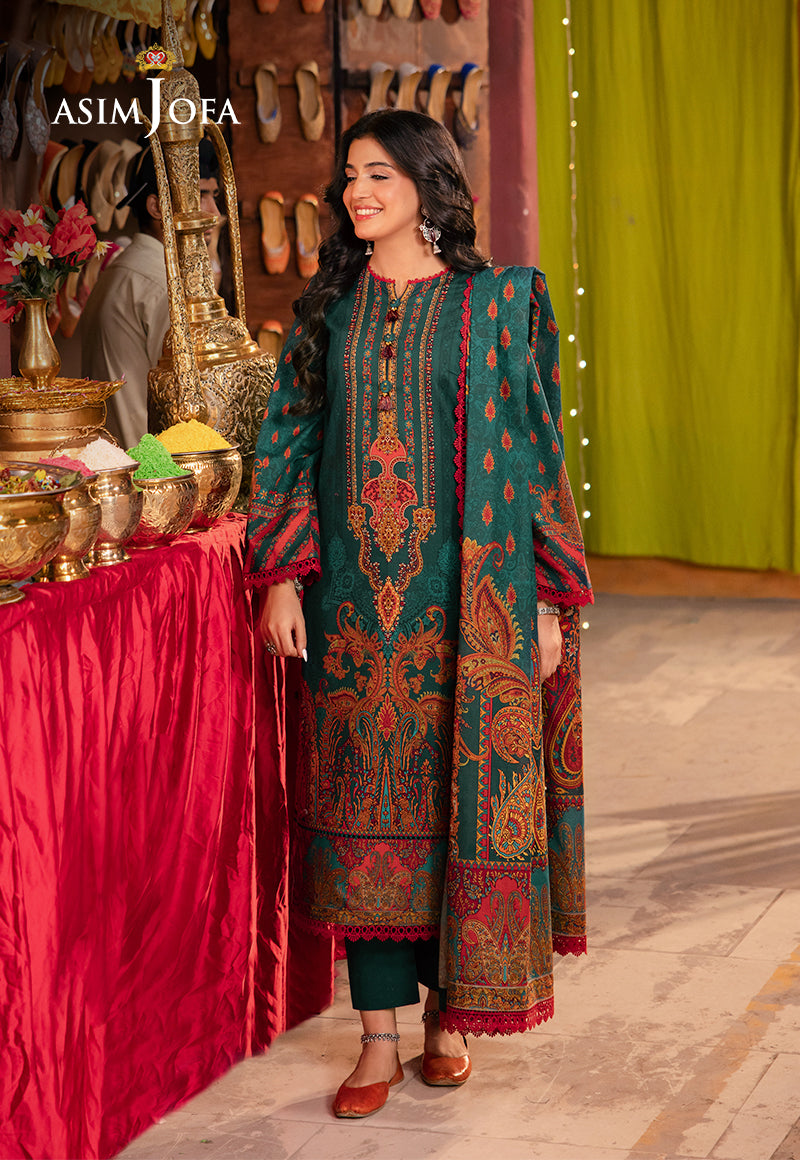
green multi embroidered suit